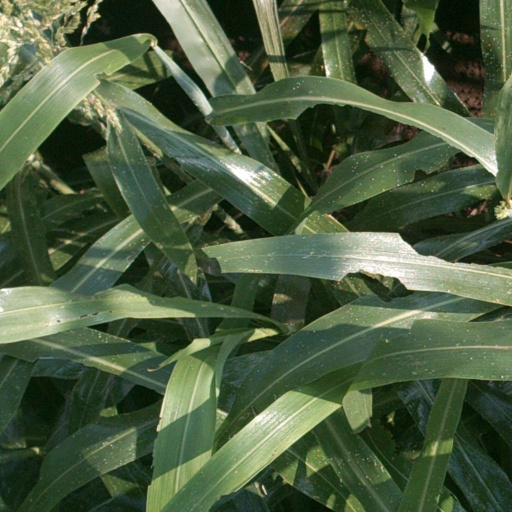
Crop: sorghum